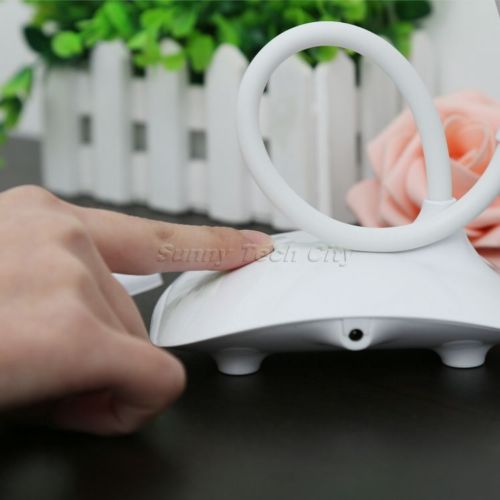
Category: lamp